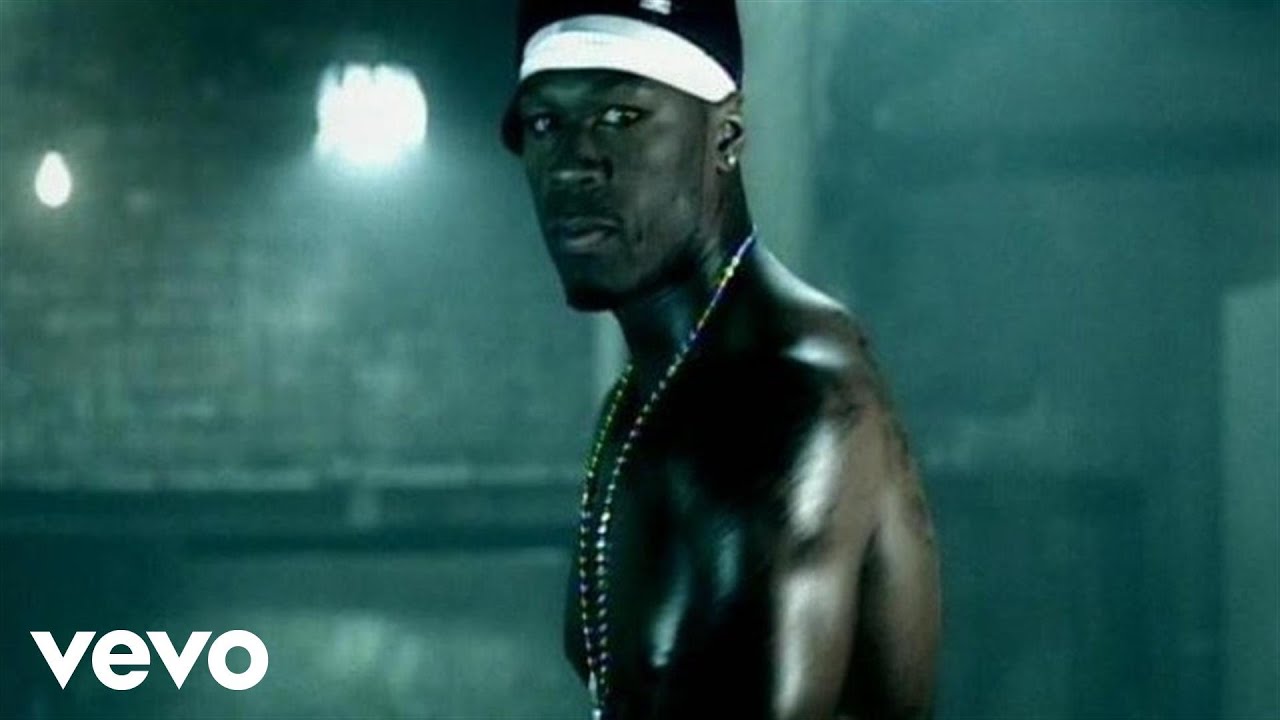
Gender: men